The Corbomite Maneuver

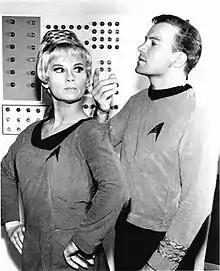
Yeoman Rand and Captain Kirk

"The Corbomite Maneuver" is the tenth episode of the of the American science fiction television series "". Written by Jerry Sohl and directed by Joseph Sargent, it first aired on November 10, 1966. In the episode, the "Enterprise" encounters a massive and powerful alien starship and its unusual commander. The episode has been well-received and frequently appears on lists of the best episodes in the series.